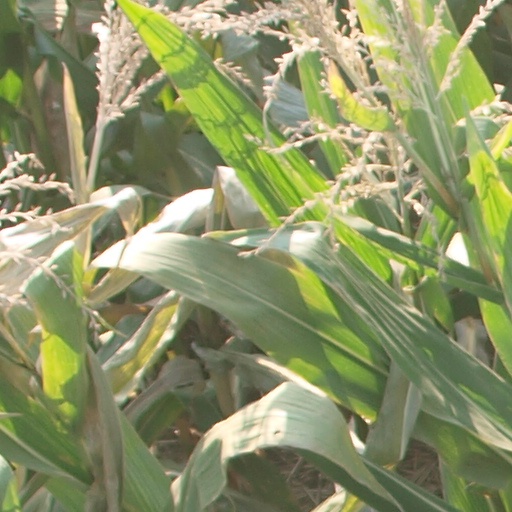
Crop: maize; corn